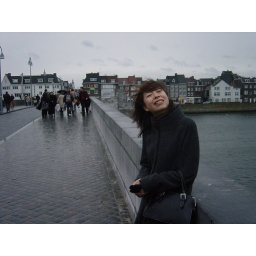
Maastricht, Netherlands - On the bridge over the Maas river